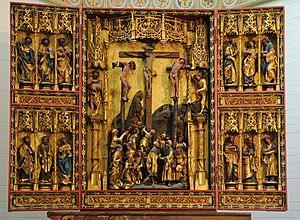
L'autel de l'église Saint-Jean de Lunebourg, en Basse-Saxe (Allemagne).
Benedikt Dreyer, né avant 1495 et mort vers 1555, est un sculpteur sur bois et peintre allemand.